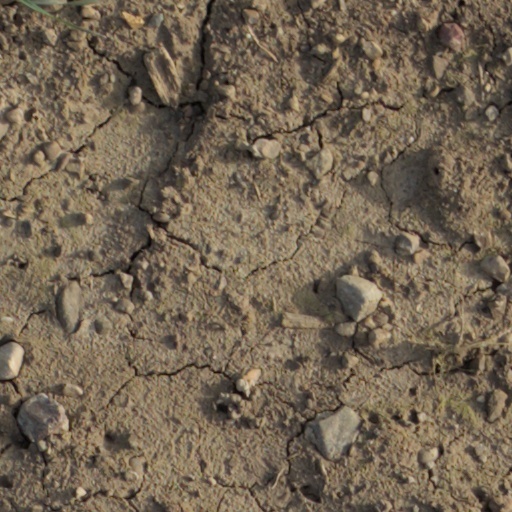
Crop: wheat